Helen Liang Memorial Secondary School (Shatin)

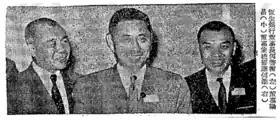
YC Liang (center), Ho Sin Hang (left) and Ho Tim (right) (Wah Kiu Yat Po, 1962-9-4)

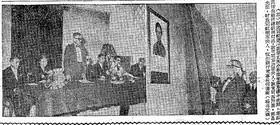
The opening ceremony of the school in 1961 by the then Financial Secretary Arthur Grenfell Clarke.

YC Liang CBE (梁昌) was a businessman in British Hong Kong and Portuguese Macau. During World War II, he was an anti-Japanese intelligence agent in the British Army Aid Group (BAAG). After the war, he founded Yin Cheong Co., Ltd. with his wife, Helen Liang (whose Chinese name contains the word Yin), and they had 5 sons and 2 daughters. Helen Liang died in 1960. Thus in 1961, YC Liang donated money to the Hong Kong Government to found Helen Liang Memorial Primary School to commemorate his deceased wife. The campus location was at Po Hing Fong, Sheung Wan (nearby the Blake Garden), and the school was opened by the then Financial Secretary Arthur Grenfell Clarke, who was the Godfather of Helen Liang.